Rutan Defiant

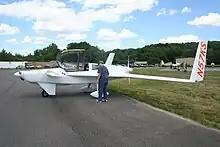
Rutan Defiant

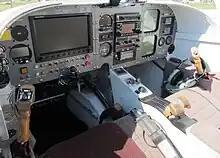
An updated Defiant instrument panel with Dynon Avionics Skyview Efis

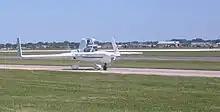
Defiant Taxi

The prototype Defiant, N78RA, was first flown on 30 June 1978. It had been intended as a proof-of-concept of a very safe light twin design, requiring little trim change and no pilot action in case of engine failure, and with good single engine performance. A comparison of the Defiant single engine climb rate with a Gulfstream Cougar had shown about vs per minute at low altitude with both aircraft in a clean, gear up and flaps up, configuration. The prototype is now owned by the Hiller Aviation Museum.